John Fisher, 1st Baron Fisher

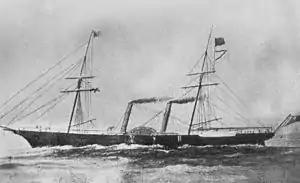
First command,

He was transferred, on 12 June 1860, to the paddle-sloop where he saw sufficient action to add the Battle of Taku Forts (1860)Taku Forts and Canton clasps to his China War Medal. "Furious" left Hong Kong and the China Station in March 1861 and, after a leisurely voyage home, paid off her crew in Portsmouth on 30 August. Captain Oliver Jones of the "Furious" was entirely different from Shadwell: Fisher wrote there was a mutiny on board within his first fortnight, that Jones terrorized his crew and disobeyed orders given to him. For his part, by the end of the tour, Jones was impressed by Fisher.